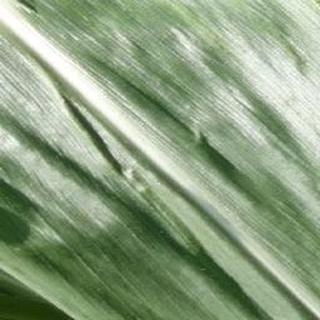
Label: healthy_corn